Vance Haynes

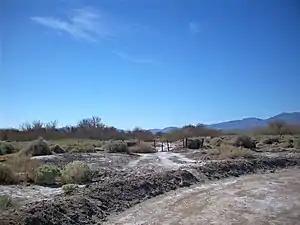
Tule Springs Archaeological Site

Haynes has primarily been interested in determining how the New World was populated by humans. Other interests of his include studies of the Quaternary extinction event, the Pleistocene–Holocene transition in which megafauna died off in great numbers. Haynes has studied both modern and historic climate change, human occupation of the Sahara, and battlefield archaeology.